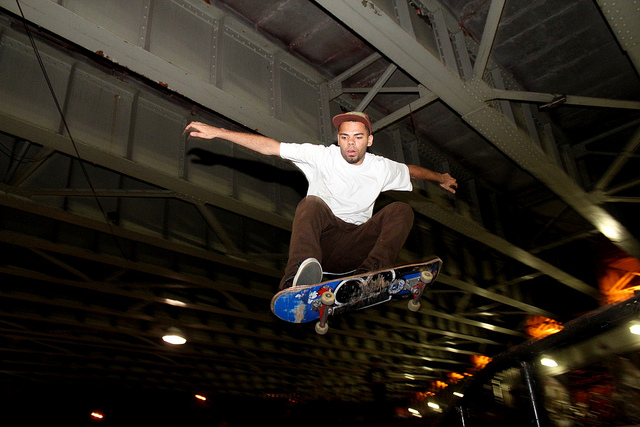
user: Given an image and a question. Answer the question in a short answer. Question: Who is famous for doing this? Short Answer:
assistant: tony hawk